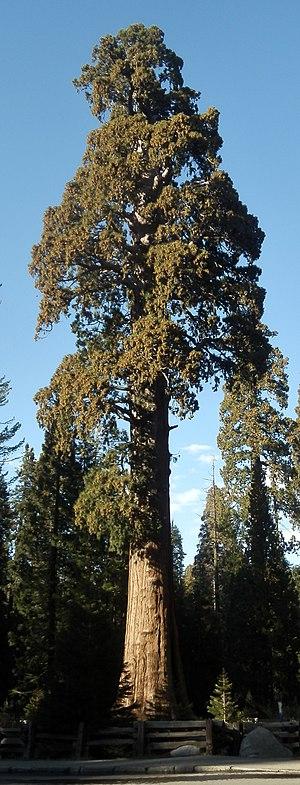
Le Séquoia géant est une espèce de conifères de la famille des Taxodiaceae ou des Cupressaceae. Il est l'unique représentant actuel du genre Sequoiadendron.